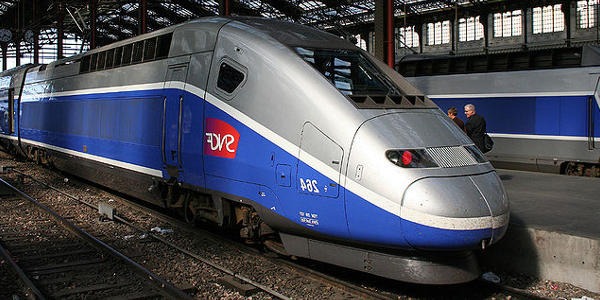
Vehicle type: Trains